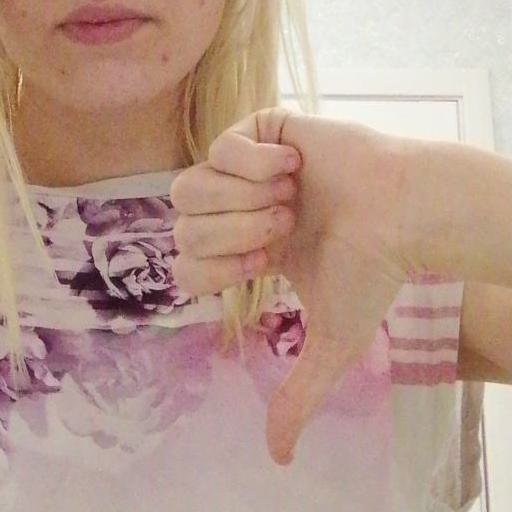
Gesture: dislike